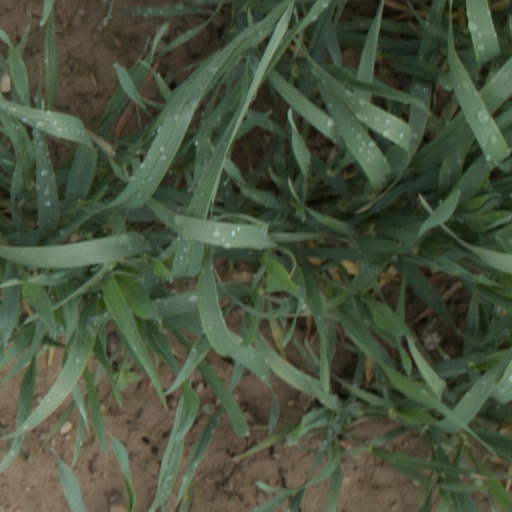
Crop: wheat